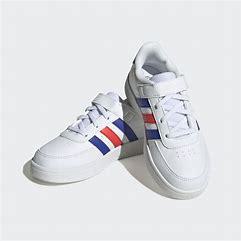
Brand: Adidas
Model: Breaknet